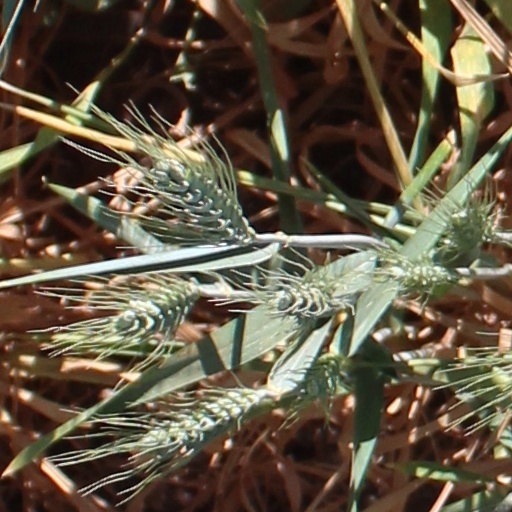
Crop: wheat